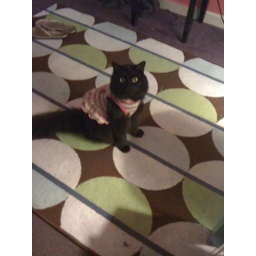
Stella in her CUTE ass striped dress